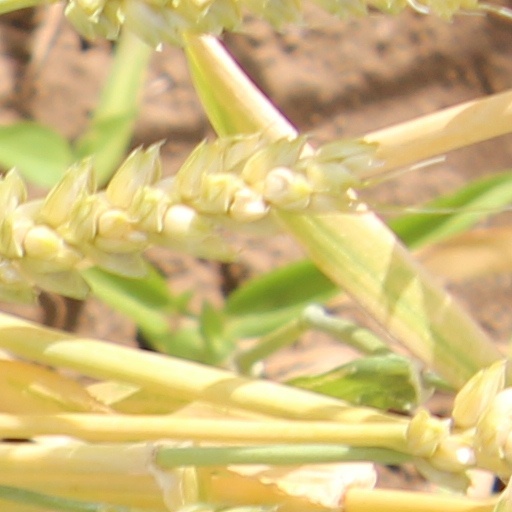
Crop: wheat